Tattershall

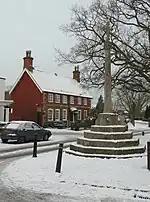
Tattershall Buttercross

An octagonal 15th-century buttercross stands in the Market Place. It is both a Grade I listed structure and an ancient scheduled monument. A charter to hold a weekly market was granted by King John in 1201 in return for an annual fee of a trained goshawk. Markets are no longer held but the buttercross remains at the centre of a shopping area.